London plane

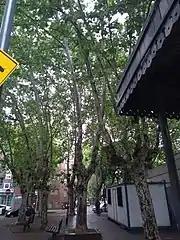
"Platanus" x "hispanica"

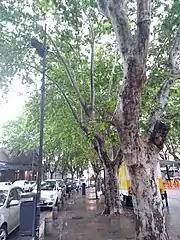
Hybrid plane trees in Villa del Parque Train Station, Buenos Aires

The London plane is a large deciduous tree growing , exceptionally to tall, with a trunk up to in circumference. The bark is usually pale grey-green, smooth and exfoliating, or buff-brown and not exfoliating. The leaves are thick and stiff-textured, broad, palmately lobed, superficially maple-like, the leaf blade long and broad, with a petiole long. The young leaves in spring are coated with minute, fine, stiff hairs at first, but these wear off and by late summer the leaves are hairless or nearly so. The flowers are borne in one to three (most often two) dense spherical inflorescences on a pendulous stem, with male and female flowers on separate stems. The fruit matures in about 6 months, to diameter, and comprises a dense spherical cluster of achenes with numerous stiff hairs which aid wind dispersal; the cluster breaks up slowly over the winter to release the numerous seeds. The London Plane is one of the most efficient trees in removing small particulate pollutants in urban areas.